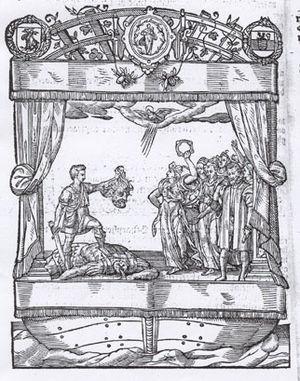
Les chambres de rhétorique étaient à l'origine des lieux de réunions, chambres ou camerae où se retrouvaient des professionnels d'un même métier ou des habitants d'un même quartier urbain au XVᵉ siècle pour échanger des informations et causer sous un patronage religieux. Comme ces « compagnies de quartier » prennent goût aux réunions ou veillées où se développent une certaine curiosité savante, littéraire, musicale et théâtrale et même un art de la représentation et de la formation des initiés vis-à-vis des novices entrants, elles se muent au-delà des groupes de parole ou d'expression, en associations d'affidés ou de membres adhérents promouvant une ou plusieurs disciplines à maîtriser, une ou plusieurs activités artistiques ou en véritables sociétés littéraires, artistiques, musicales et poétiques. L'essor ne concerne plus seulement les contrées urbanisées des Pays-Bas, comme Anvers, Audenarde, Bruges, Bruxelles, Gand, Lille, Liège, Tournai, Ypres... mais aussi les moindres villages des bons pays. La plupart des chambres de rhétorique s'affuble au XVIᵉ siècle de dénominations poétiques et de blasons de reconnaissance, en langue héraldique.
't Mariacranske est une chambre de rhétorique, constituée à Bruxelles en 1507. Le théâtre De Wijngaard à Ganshoren se considère comme l'héritier de cette chambre.
Iehan ou Johan Baptista Houwaert, né à Bruxelles en 1533 et mort dans sa ville natale le 11 mars 1599, cité en 1580 comme membre du lignage Sweerts, est conseiller et maître ordinaire de la Chambre des comptes du duché de Brabant et un poète et dramaturge humaniste d'expression néerlandaise.